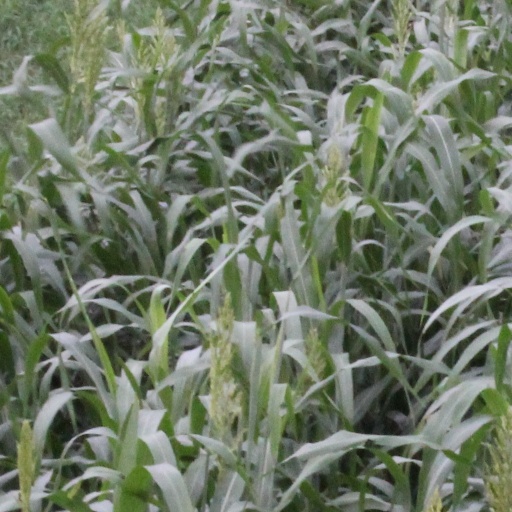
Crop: sorghum